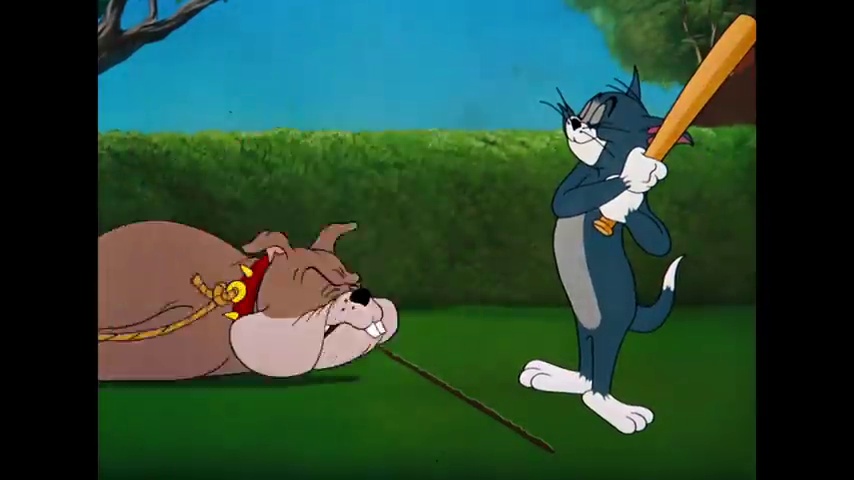
Portrait style: Cartoon Portrait